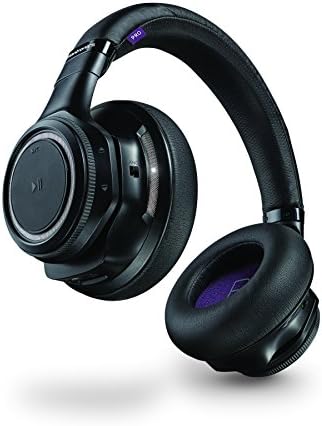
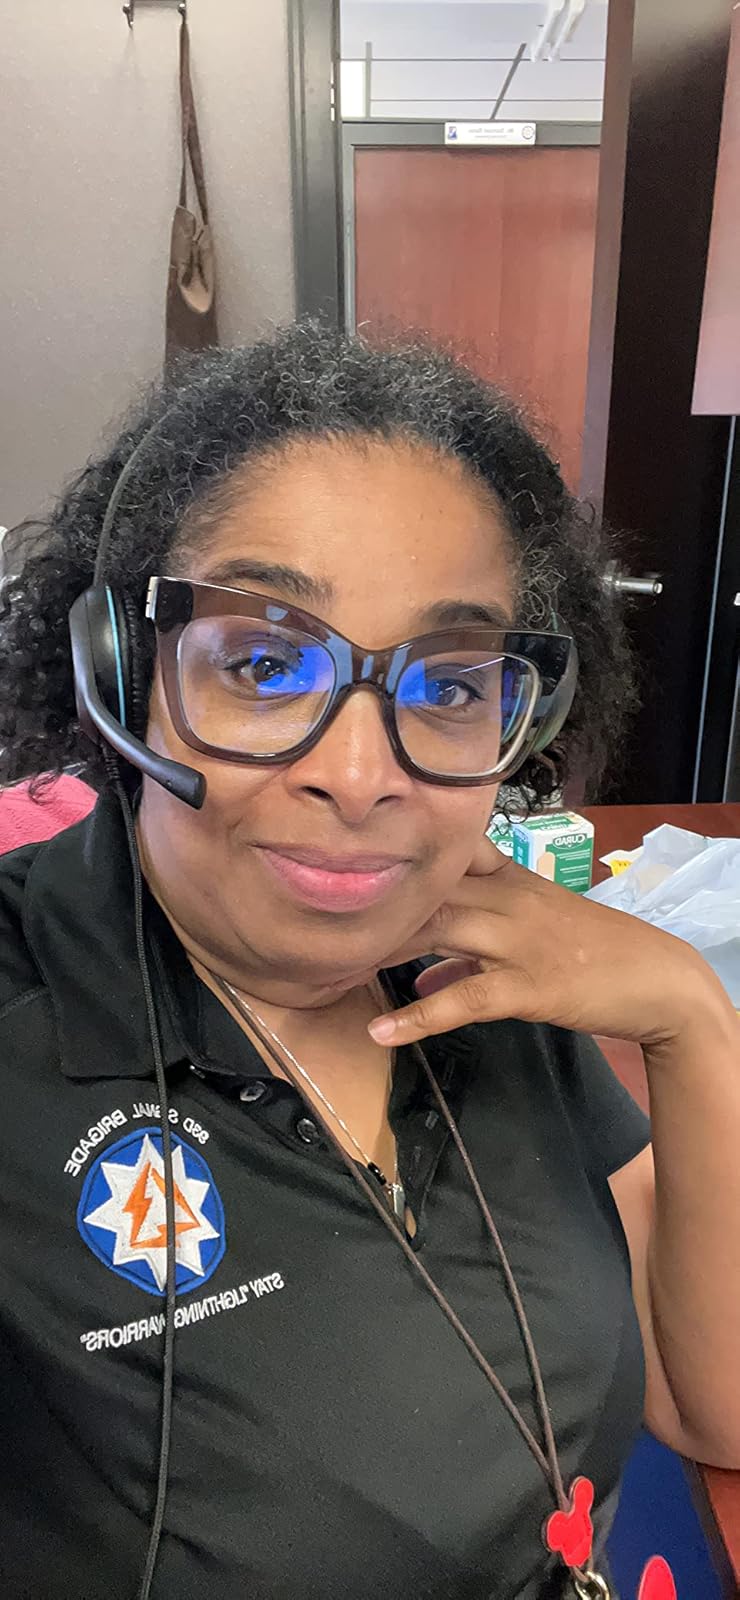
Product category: headphones
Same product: no